Charles Vane-Tempest-Stewart, 7th Marquess of Londonderry

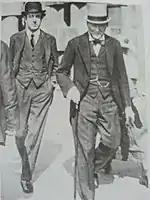
Londonderry with his cousin Winston Churchill in 1920, as Under-Secretary of State for Air

The eldest son of Charles, 6th Marquess of Londonderry, and Lady Theresa Chetwynd-Talbot, a daughter of the 19th Earl of Shrewsbury, he was educated at Eton and at the Royal Military College, Sandhurst. His father's family was partly of Donegal Ulster-Scots descent.